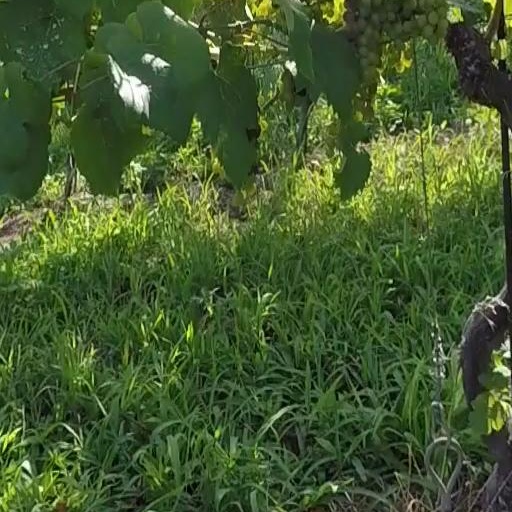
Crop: grape